Hose Station No. 4

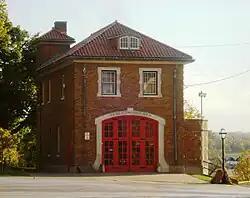

Hose Station No. 4 is located in the Village of East Davenport in Davenport, Iowa, United States. It is a contributing property of the Davenport Village Historic District that has been listed on the National Register of Historic Places since 1980. The fire station was individually listed on the Davenport Register of Historic Properties in 1993. It is one of two old fire stations on the east side of the city that are still in existence. The other one is Hose Station No. 3. The building sits adjacent to Lindsay Park and now houses the International Fire Museum.